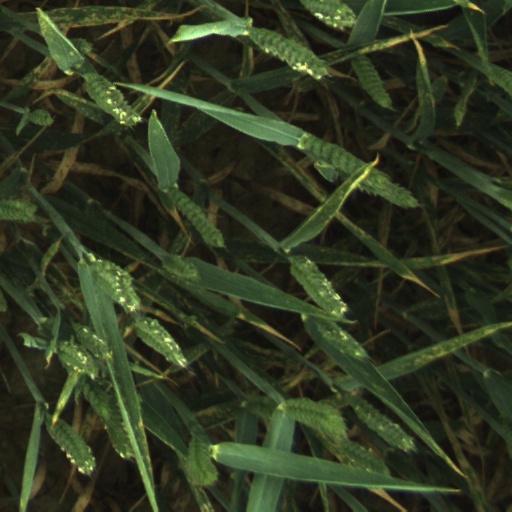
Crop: wheat